Mike Holloway

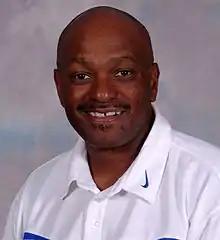

Michael Dwayne Holloway (born c. 1959) is an American college track and field coach. Holloway is the current head coach of the Florida Gators track and field and Gators cross country programs of the University of Florida. He is best known for leading the Florida Gators men's indoor track and field team to five National Collegiate Athletic Association (NCAA) Division I national championships in 2010, 2011, 2012, 2018, and 2019. Additionally, the Florida Gators men's outdoor track and field teams won the NCAA Division I national championship in 2012, 2013, 2016, 2017, 2022, 2023, and 2024 under Holloway's leadership. In 2022, he led the women's indoor track and field team to its second national title and first in 30 years. Also in 2022, Holloway's Gators won a double NCAA title team slam, winning the 2022 men's outdoor track and field NCAA championship as well as the 2022 women's outdoor track and field NCAA championship, the first in program history.